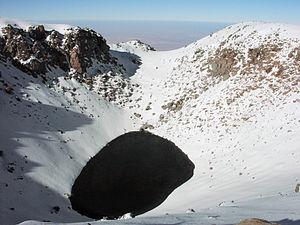
Le Licancabur est un stratovolcan andin, situé à la frontière entre la Bolivie et le Chili.